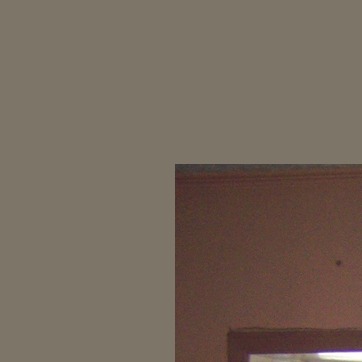
Material: painted